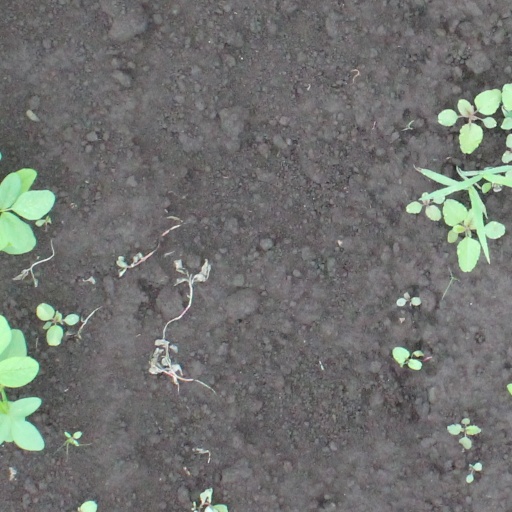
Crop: soybean